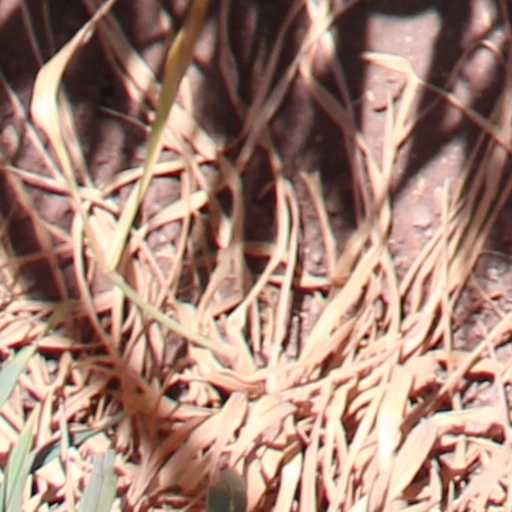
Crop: wheat